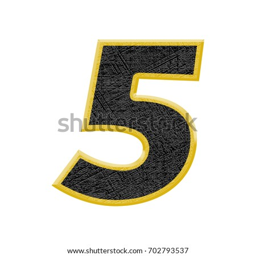
bold rough textured number in a 3d illustration with an etched line surface texture and yellow edge outlined basic bold font isolated on a white background with clipping path .